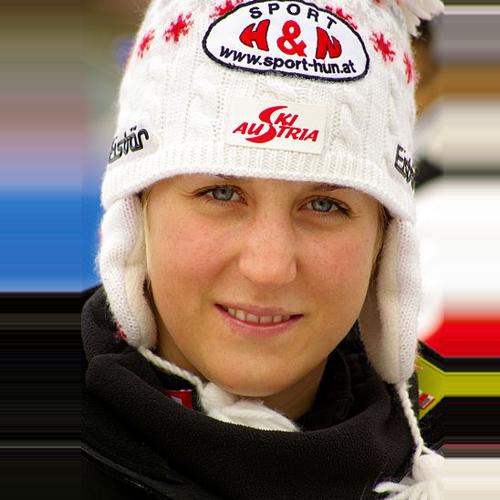
Age: 19